Austrian Mint

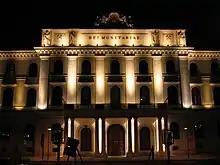
Headquarters of the Austrian Mint at Heumarkt in Landstrasse in Vienna

The Austrian Mint is located in Vienna and is responsible for minting Austrian coins. Since 1989 it has been a public limited company ("Aktiengesellschaft") and a subsidiary of Austria's central bank Oesterreichische Nationalbank, which also has its headquarters in Vienna.